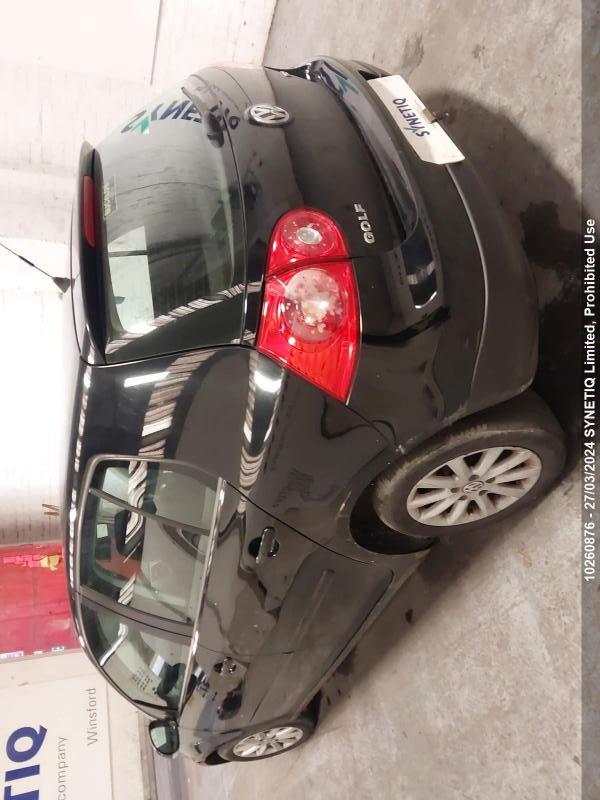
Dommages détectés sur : aile arrière gauche, pare-choc arrière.
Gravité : mineur